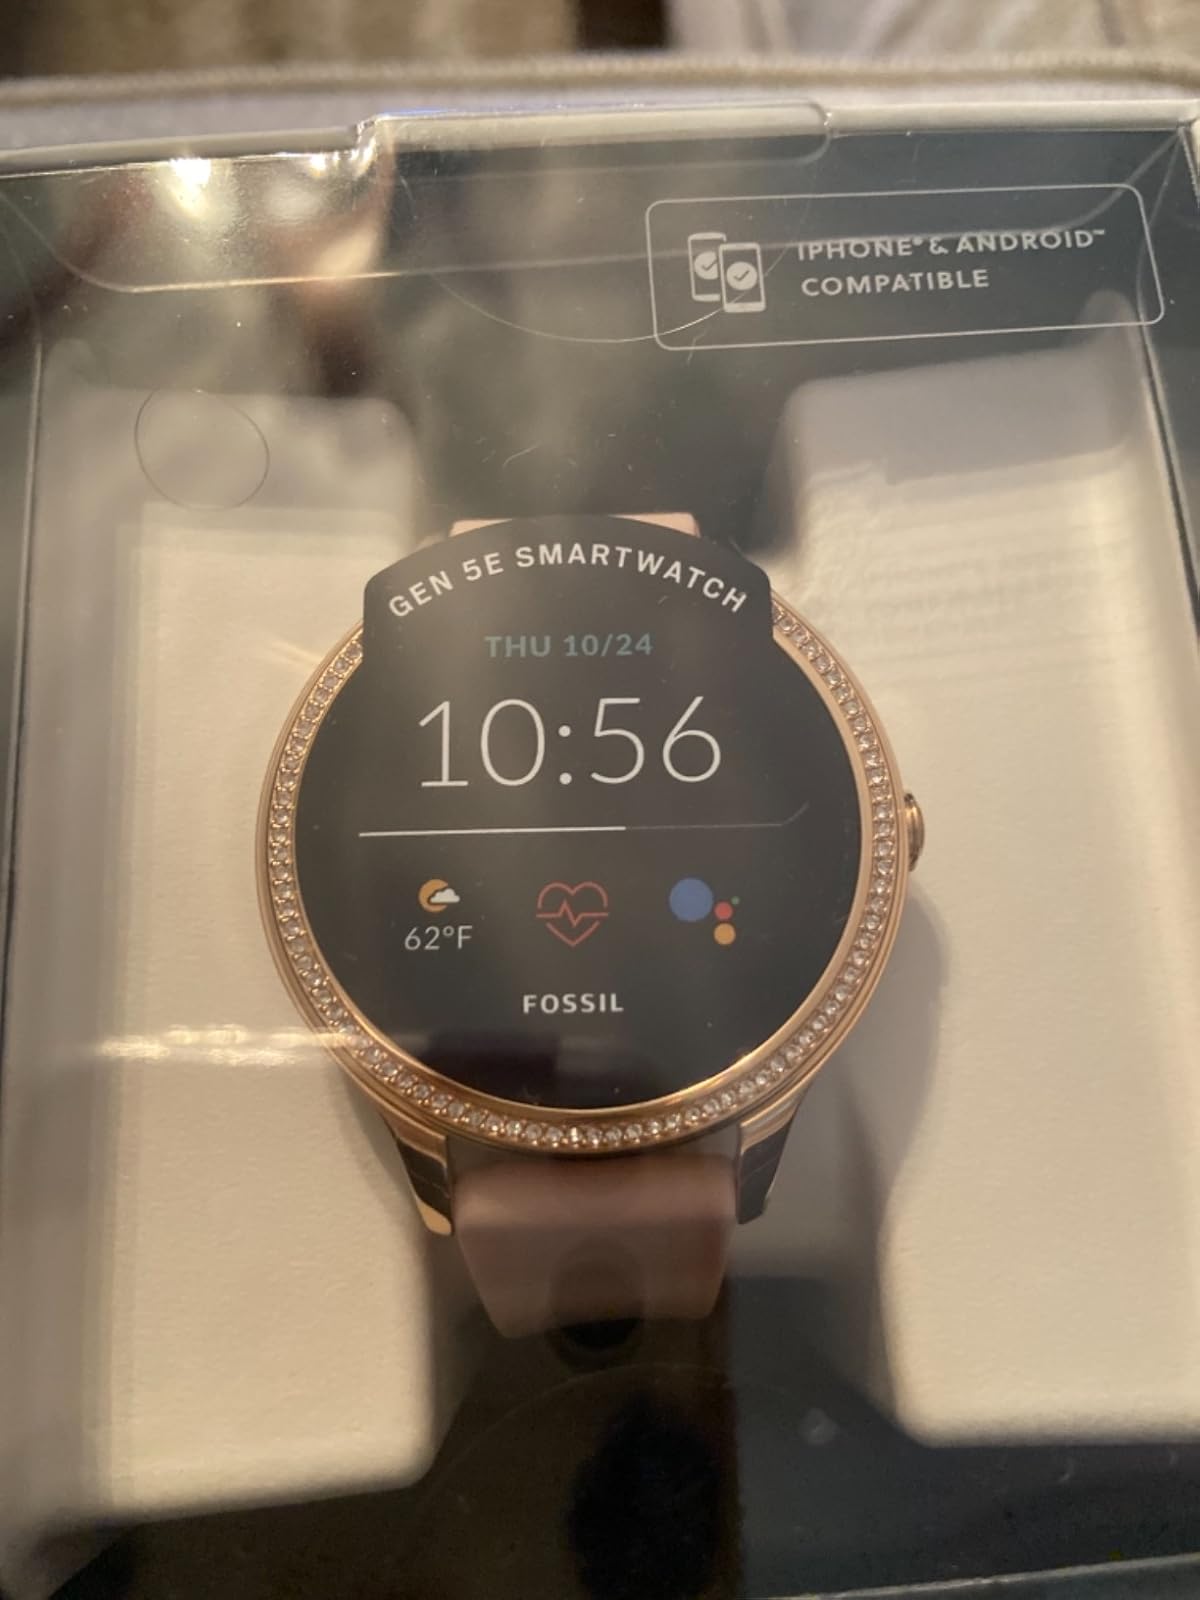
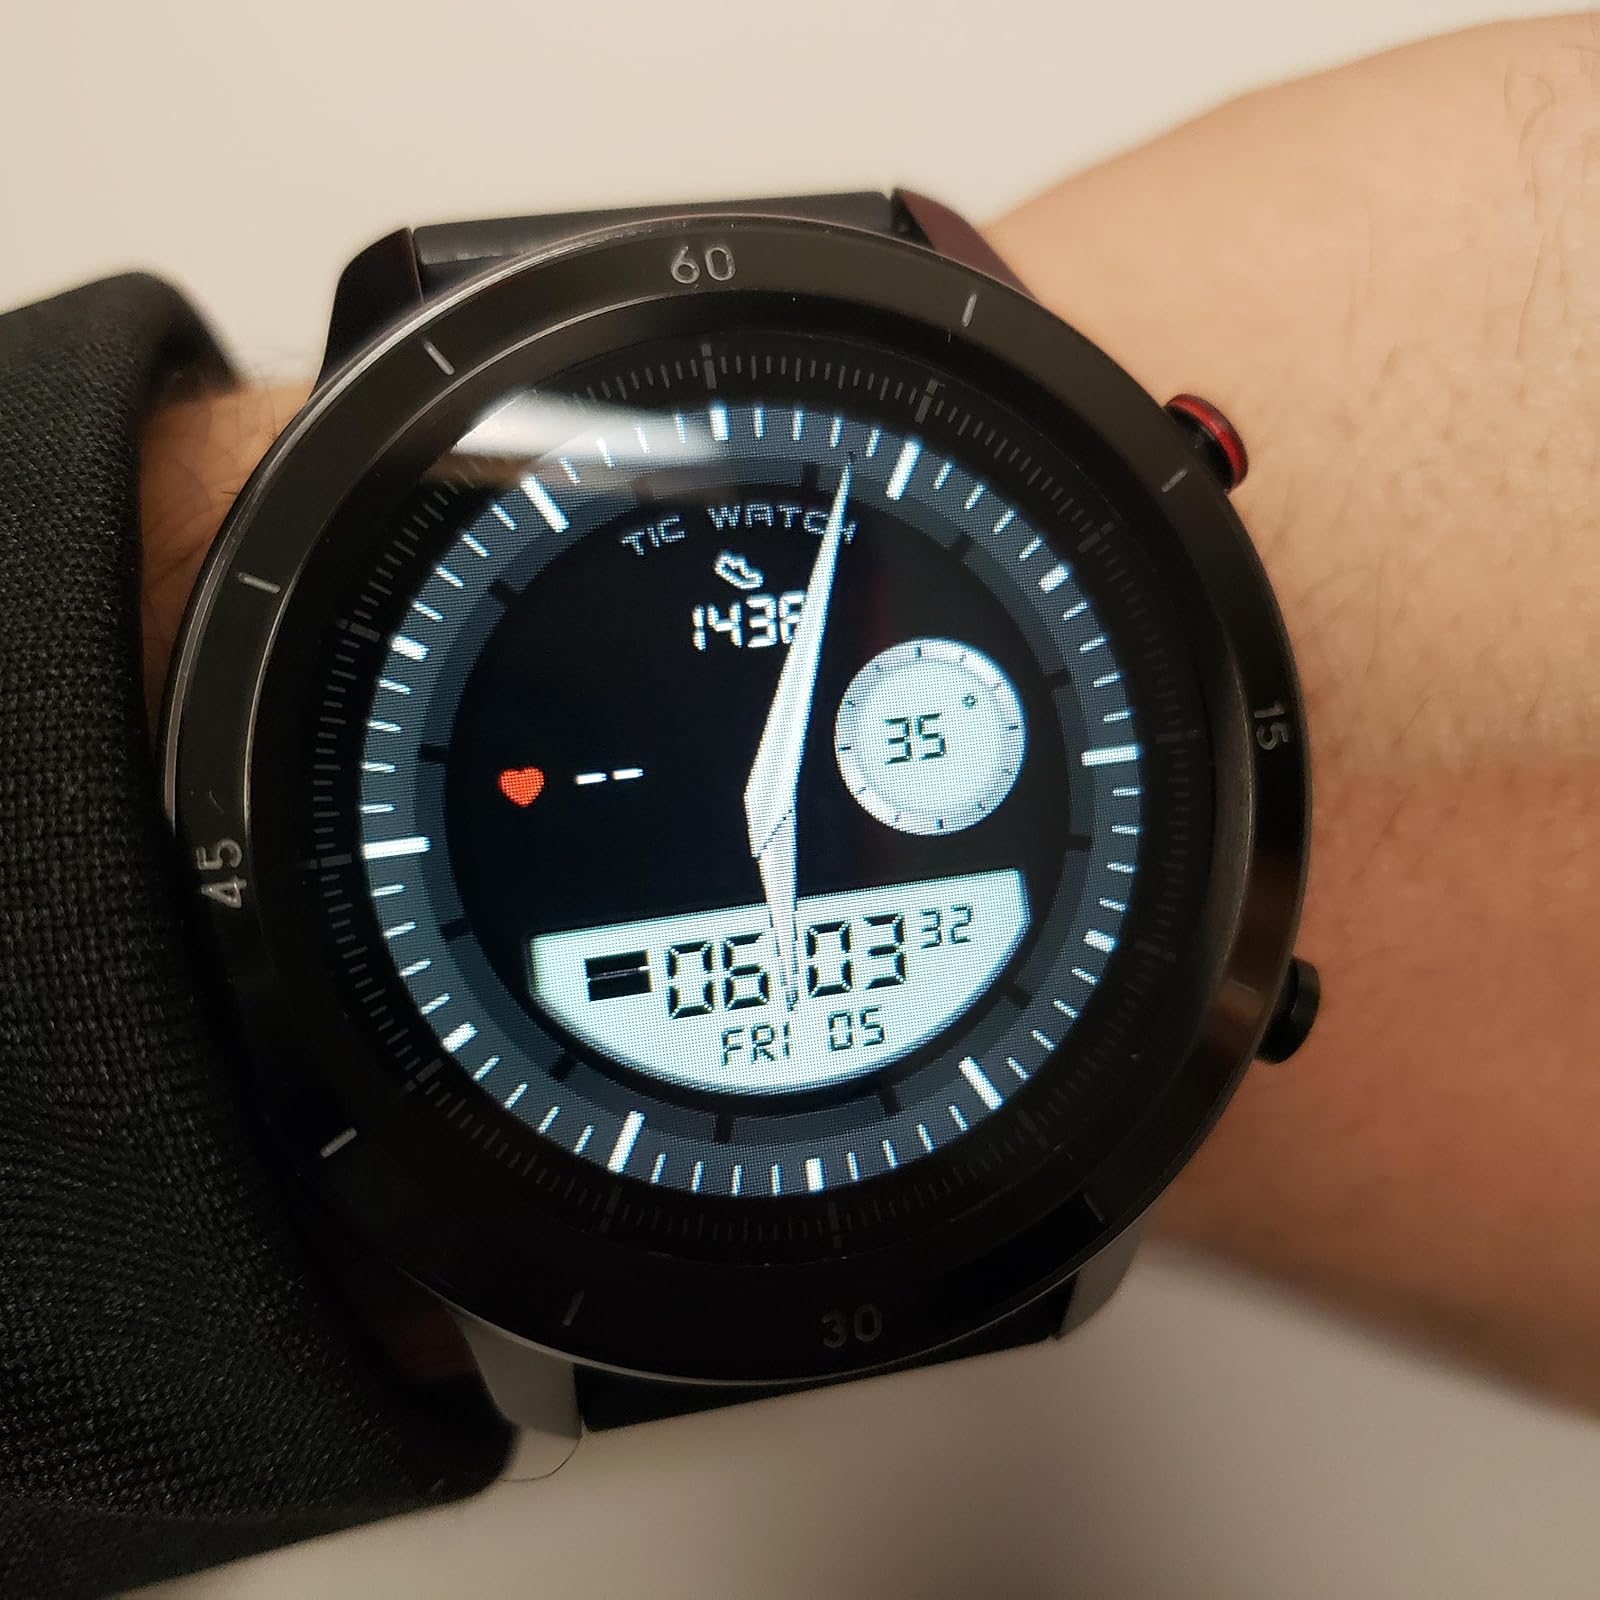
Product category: smartwatch
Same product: no